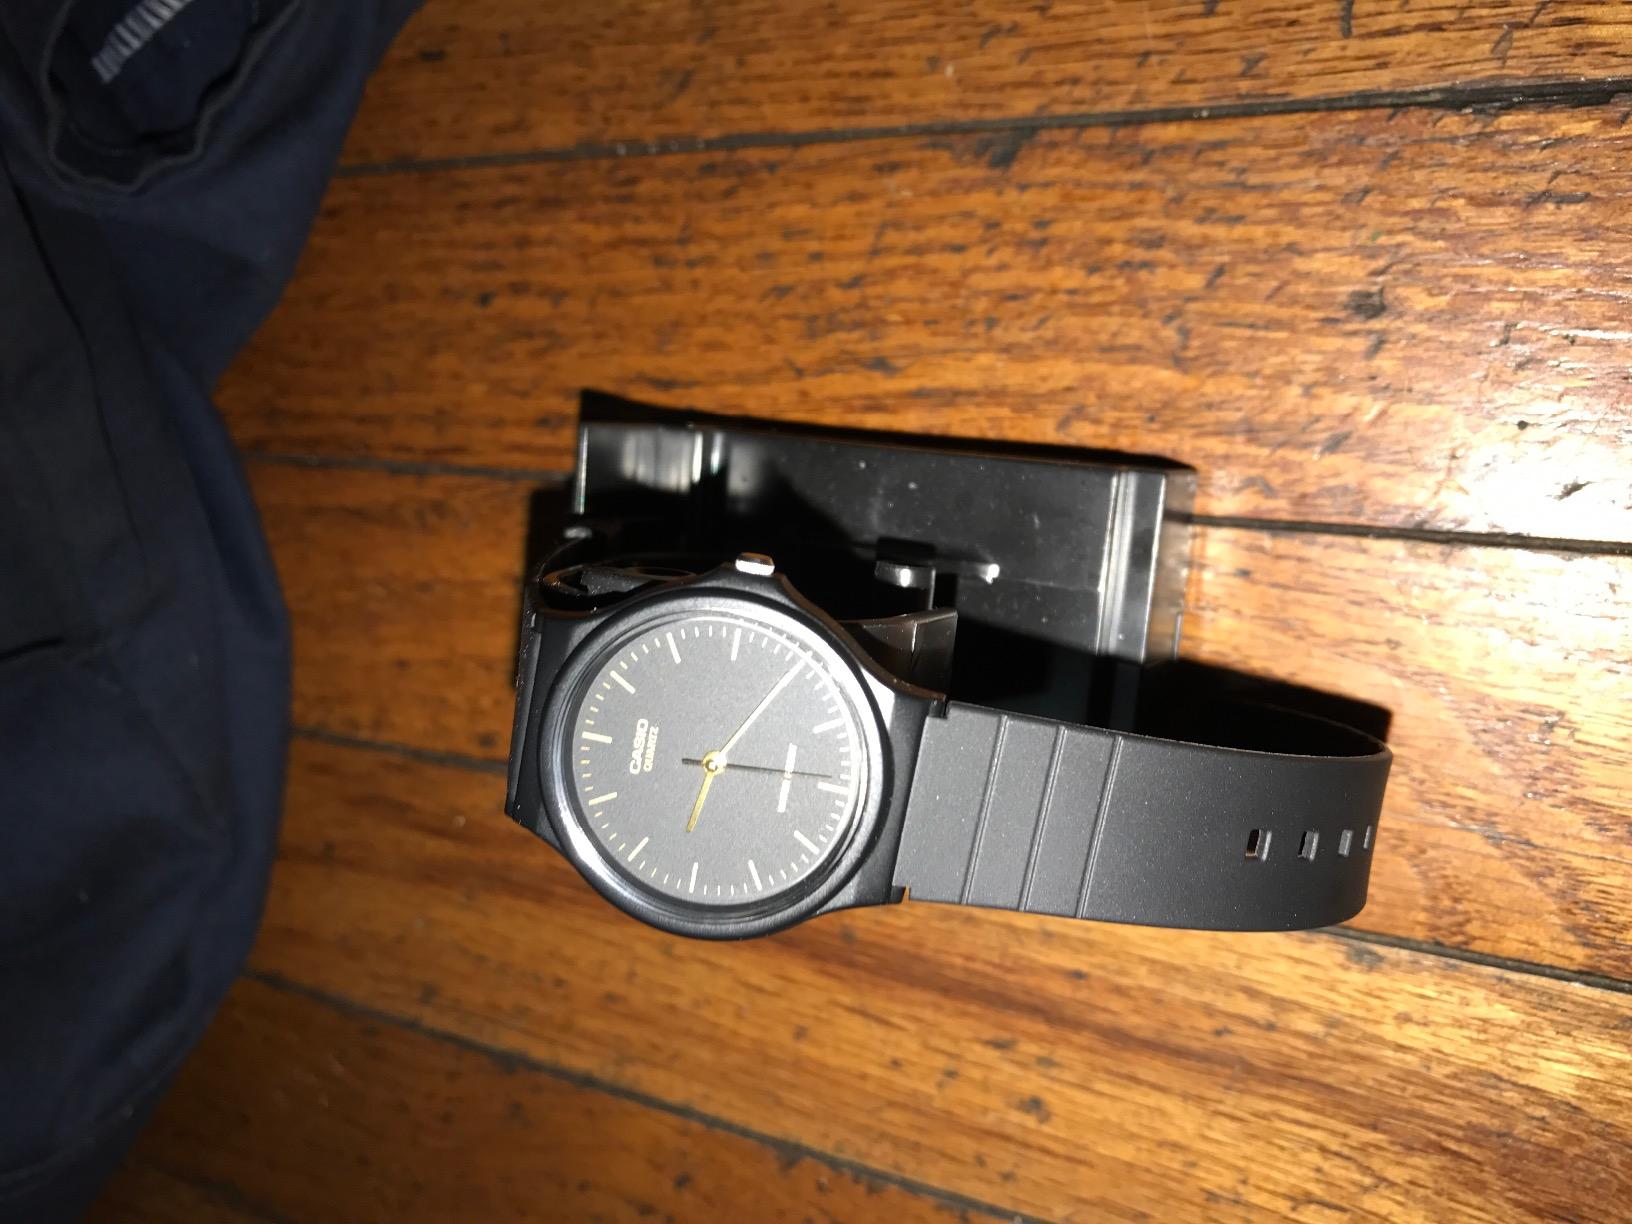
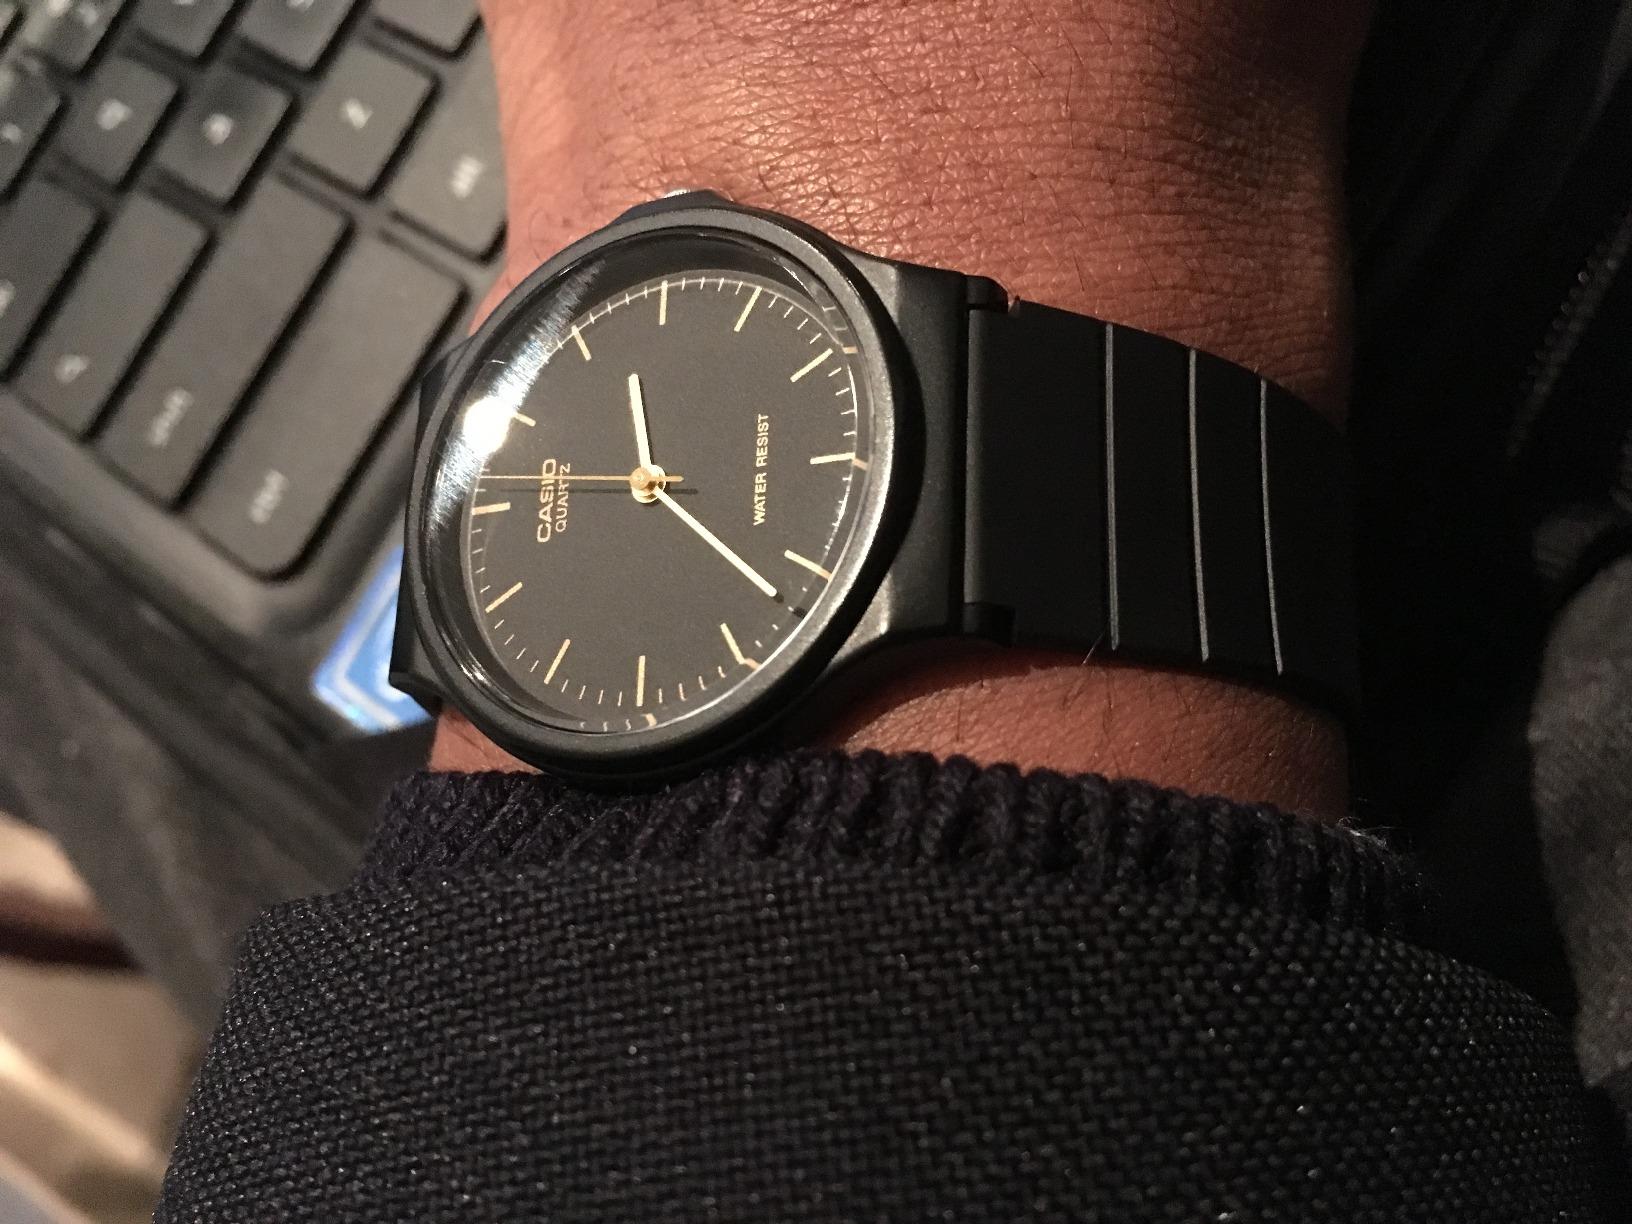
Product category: accessories_watch
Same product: yes